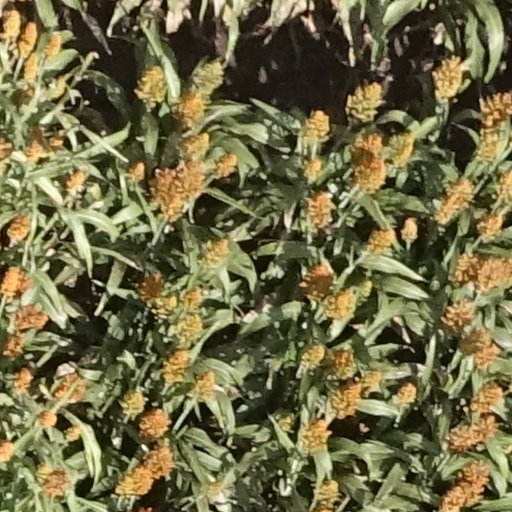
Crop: sorghum